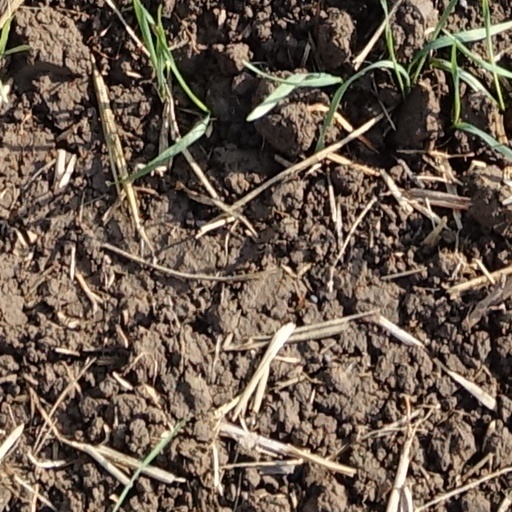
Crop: wheat